Selzach

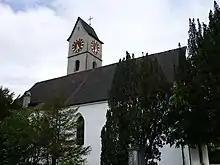
Catholic Church of Selzach

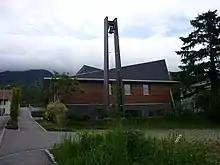
Reformed Church of Selzach

From the , 1,192 or 42.4% were Roman Catholic, while 945 or 33.6% belonged to the Swiss Reformed Church. Of the rest of the population, there were 14 members of an Orthodox church (or about 0.50% of the population), there were 14 individuals (or about 0.50% of the population) who belonged to the Christian Catholic Church, and there were 40 individuals (or about 1.42% of the population) who belonged to another Christian church. There were 60 (or about 2.14% of the population) who were Islamic. There were 3 individuals who were Buddhist, 3 individuals who were Hindu and 3 individuals who belonged to another church. 401 (or about 14.27% of the population) belonged to no church, are agnostic or atheist, and 135 individuals (or about 4.80% of the population) did not answer the question.